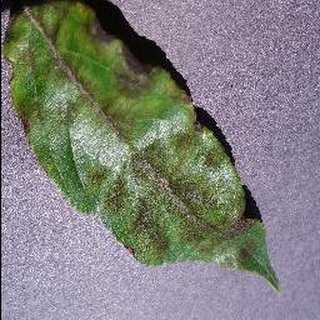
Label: apple_apple_scab